Sievert

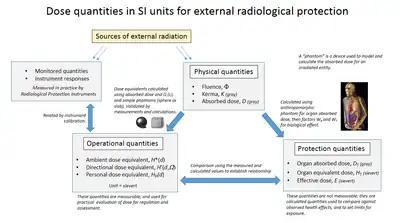
External radiation dose quantities used in radiological protection

When the sievert is used to represent the stochastic effects of external ionizing radiation on human tissue, the radiation doses received are measured in practice by radiometric instruments and dosimeters and are called operational quantities. To relate these actual received doses to likely health effects, protection quantities have been developed to predict the likely health effects using the results of large epidemiological studies. Consequently, this has required the creation of a number of different dose quantities within a coherent system developed by the ICRU working with the ICRP.